Malazan Book of the Fallen

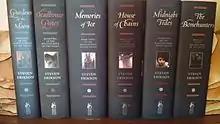
Subterranean Press Numbered Edition

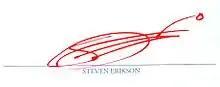
Steven Erikson's Signature in Deadhouse Gates, Sub Press Edition

The Malazan world was originally created by Steven Erikson and Ian Cameron Esslemont in 1982 as a backdrop for role-playing games using a modified version of Advanced Dungeons & Dragons. By 1986, when the GURPS system had been adopted by Erikson and Esslemont, the world had become much larger and more complex, approaching its current scope. It was then developed into a movie script entitled "Gardens of the Moon". When this was not successful in finding interest, the two writers agreed to each write a series set in their shared world. Steven Erikson wrote "Gardens of the Moon" as a novel in the period 1991-92 but it was not published until 1999. In the meantime, he wrote several non-fantasy novels. When he sold "Gardens of the Moon", he agreed to a contract for an additional nine volumes in the series. The contract with Bantam UK was worth £675,000 making it "among the largest fees ever paid for a fantasy series".